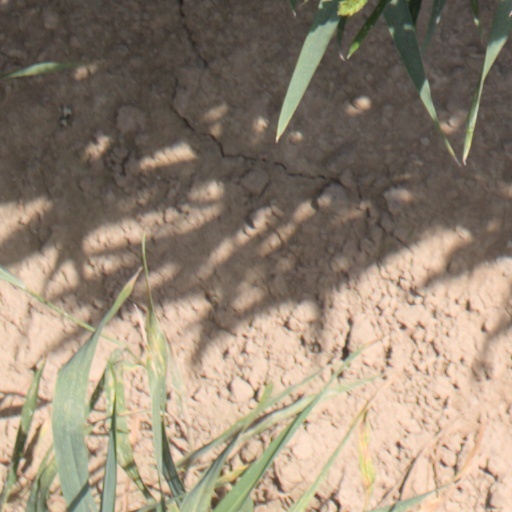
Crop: wheat